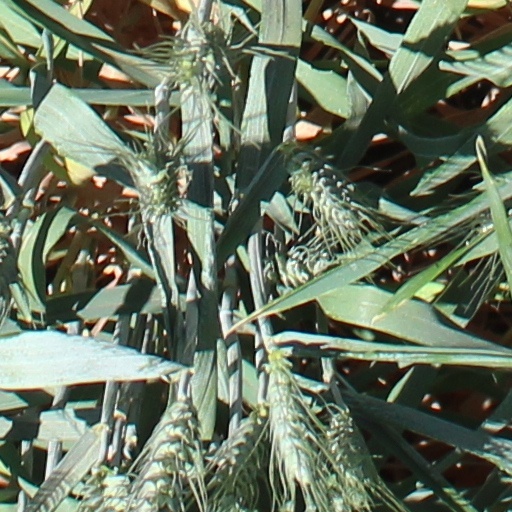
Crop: wheat